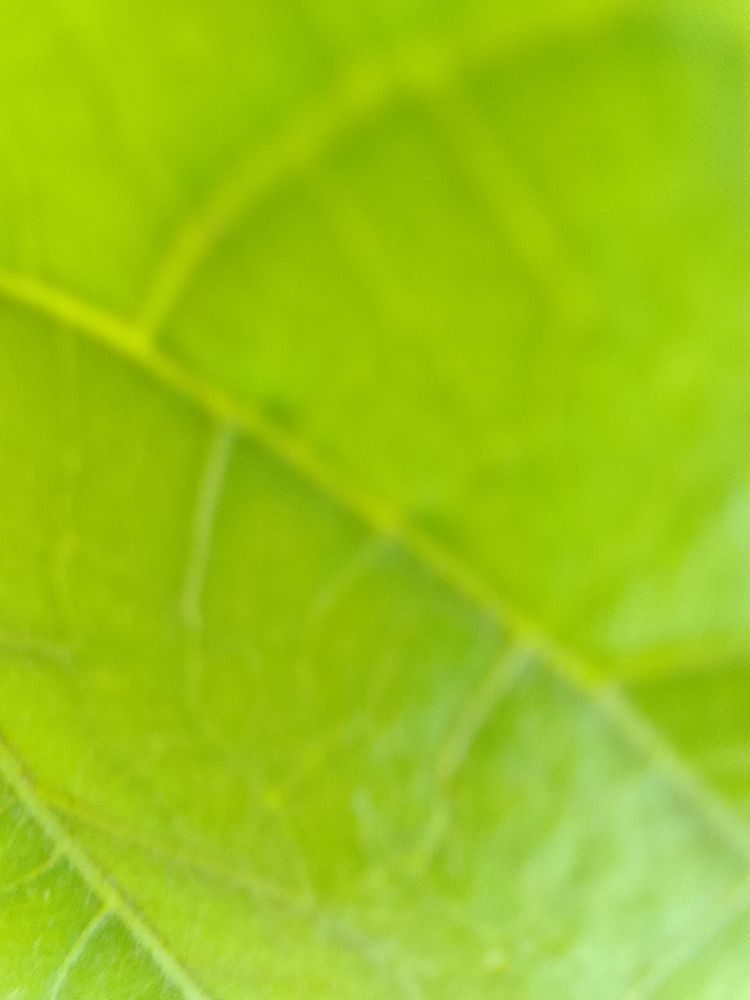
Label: healthy